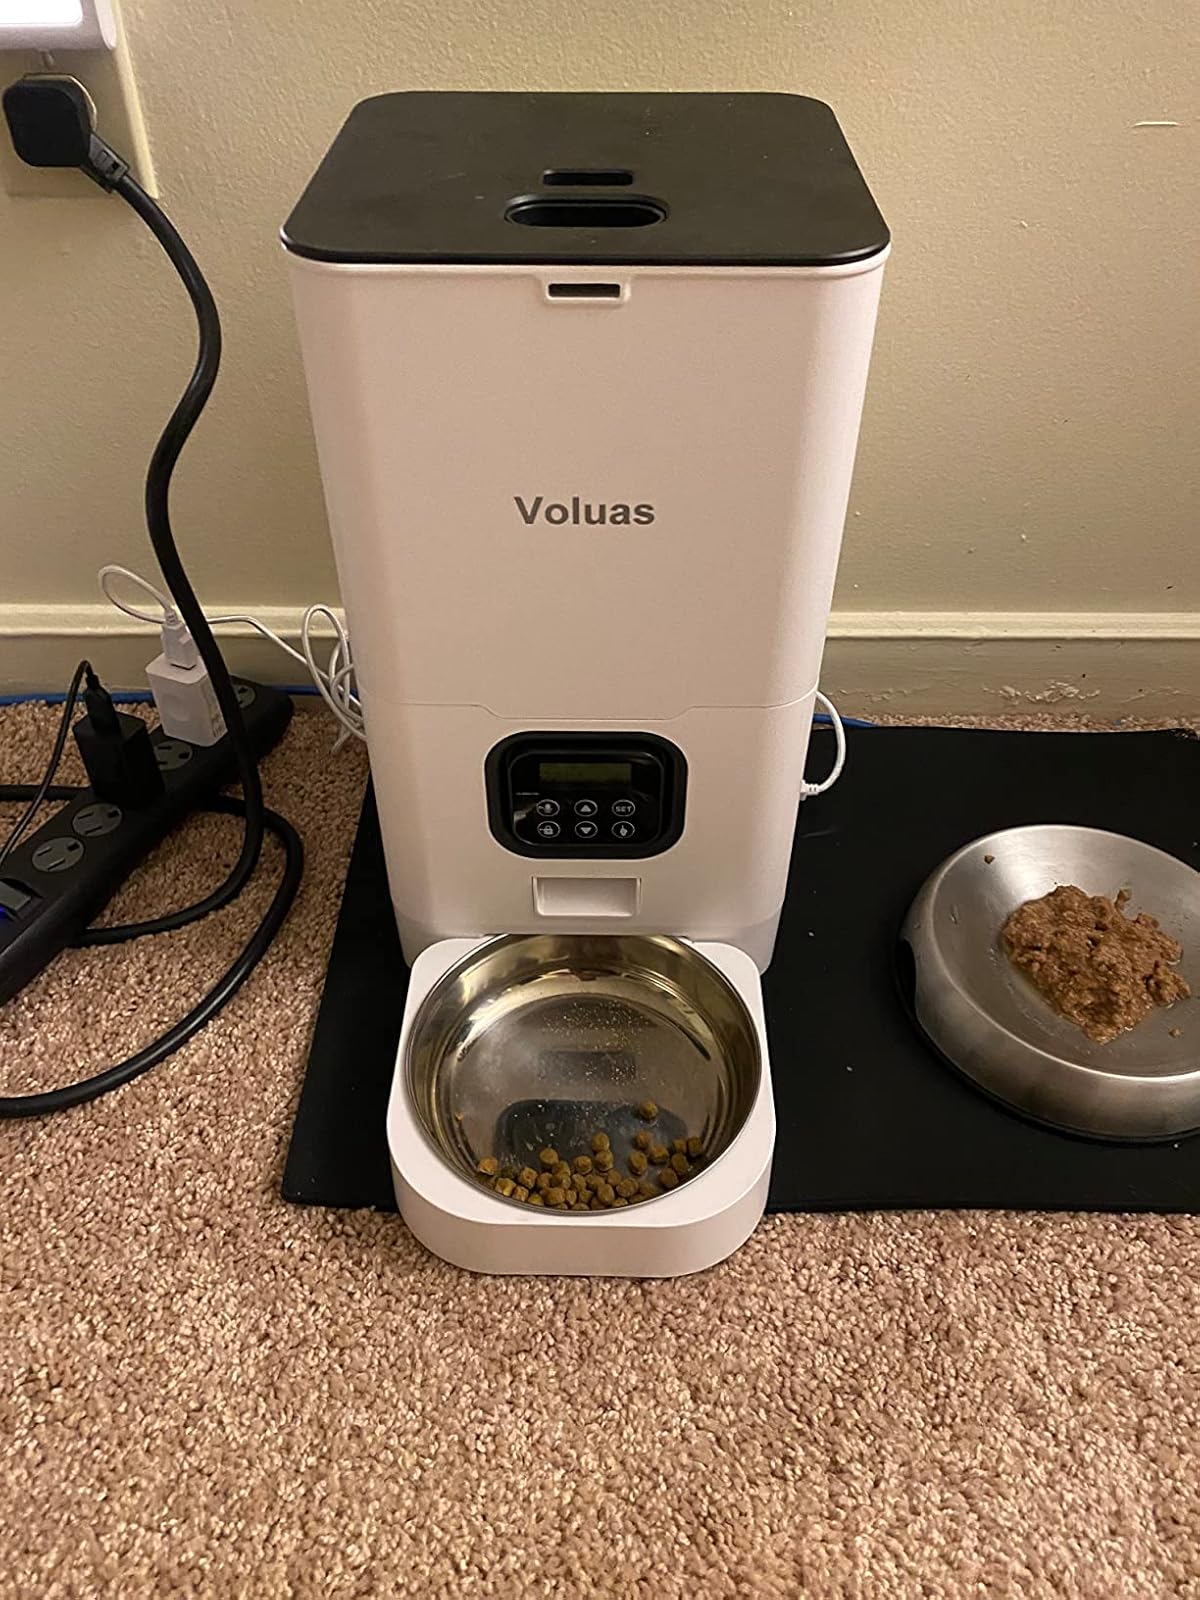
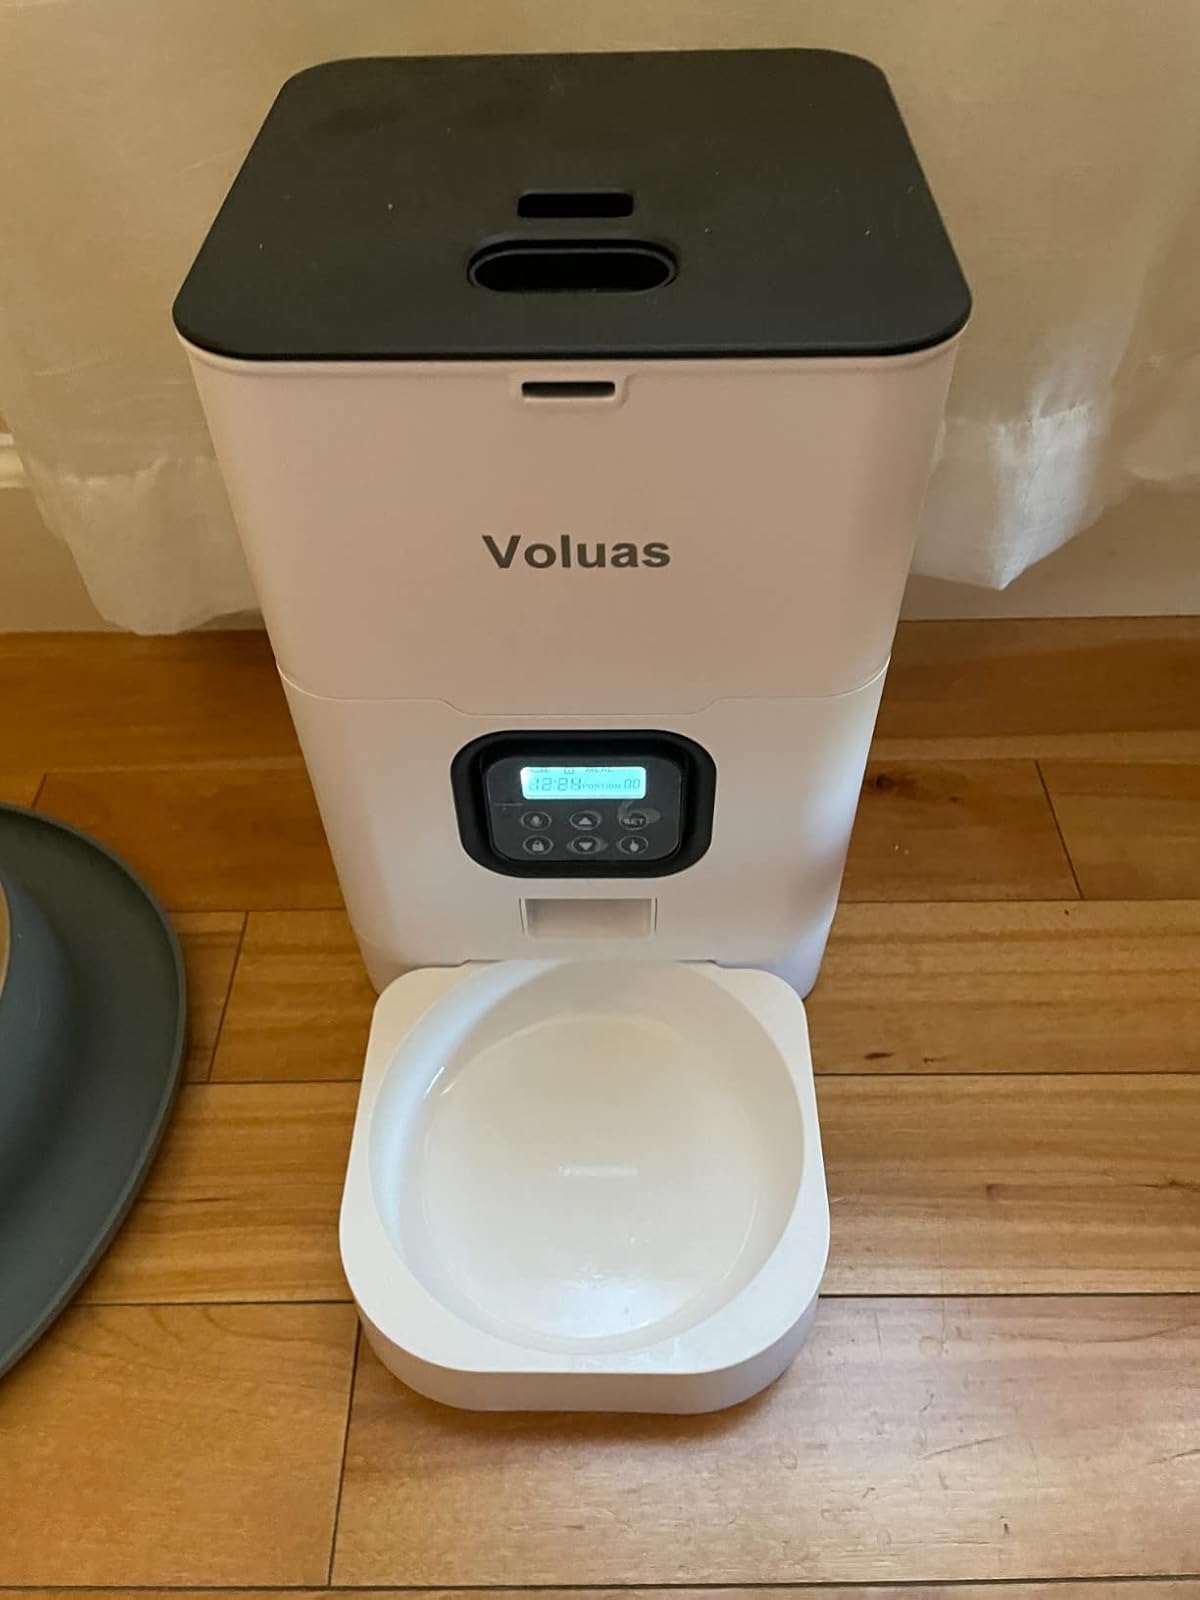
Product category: items_feeder
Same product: yes